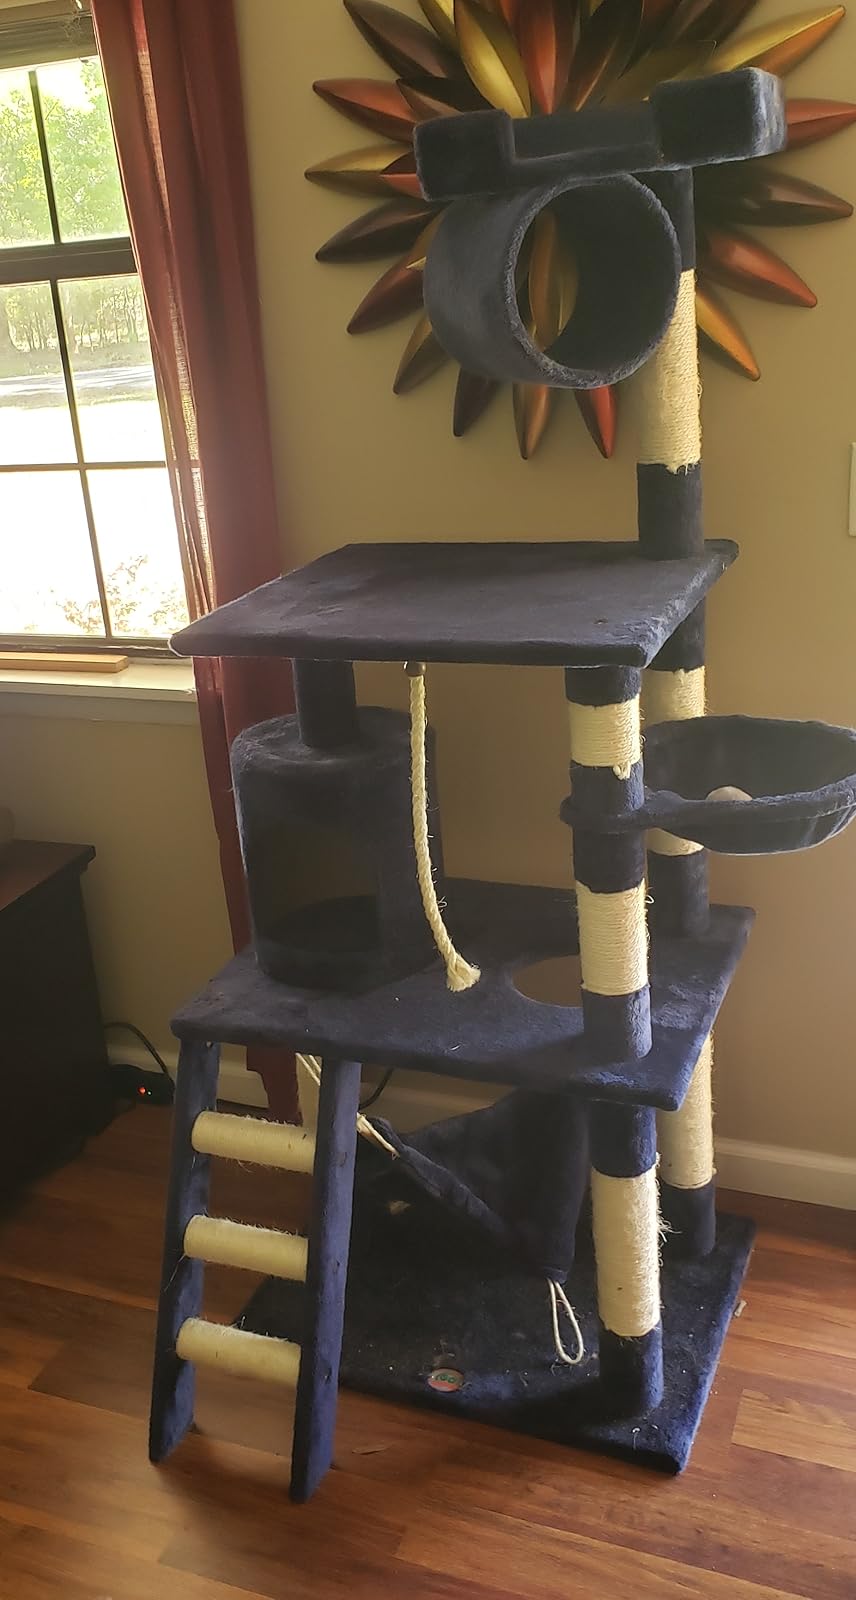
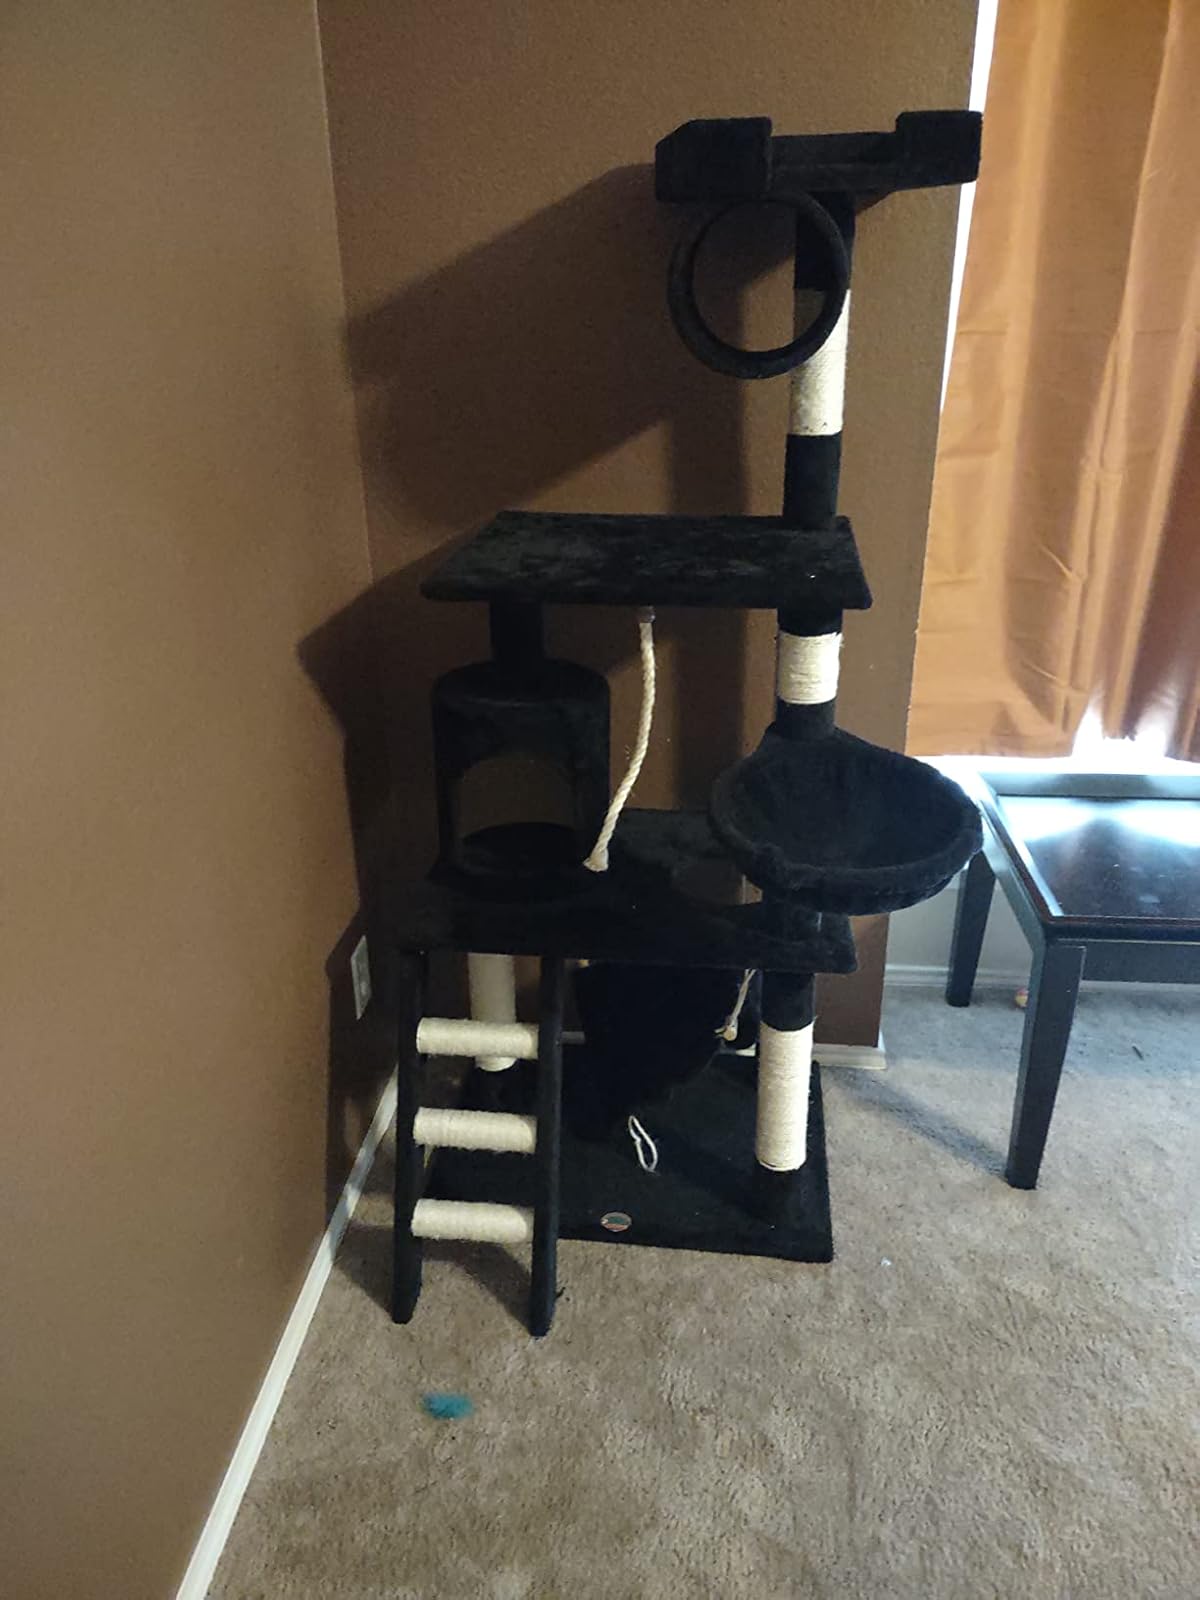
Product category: items_cat tree
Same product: no